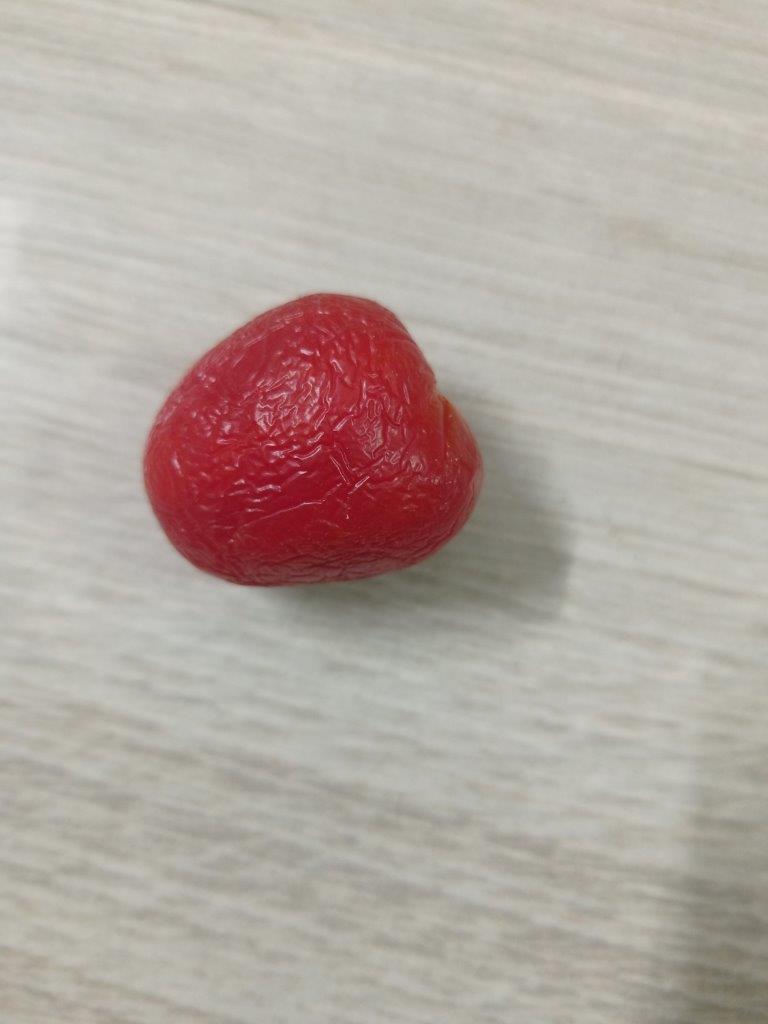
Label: Rotten